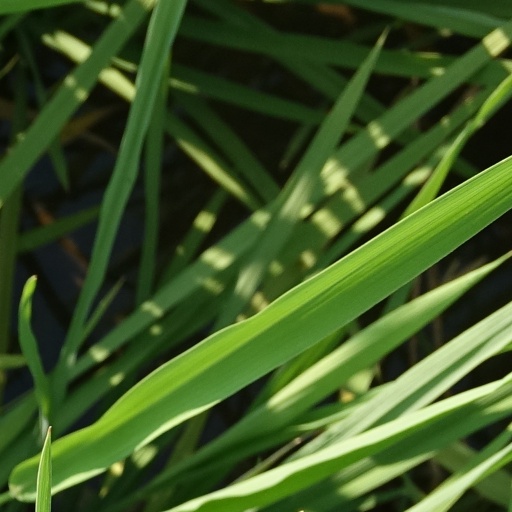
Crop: rice